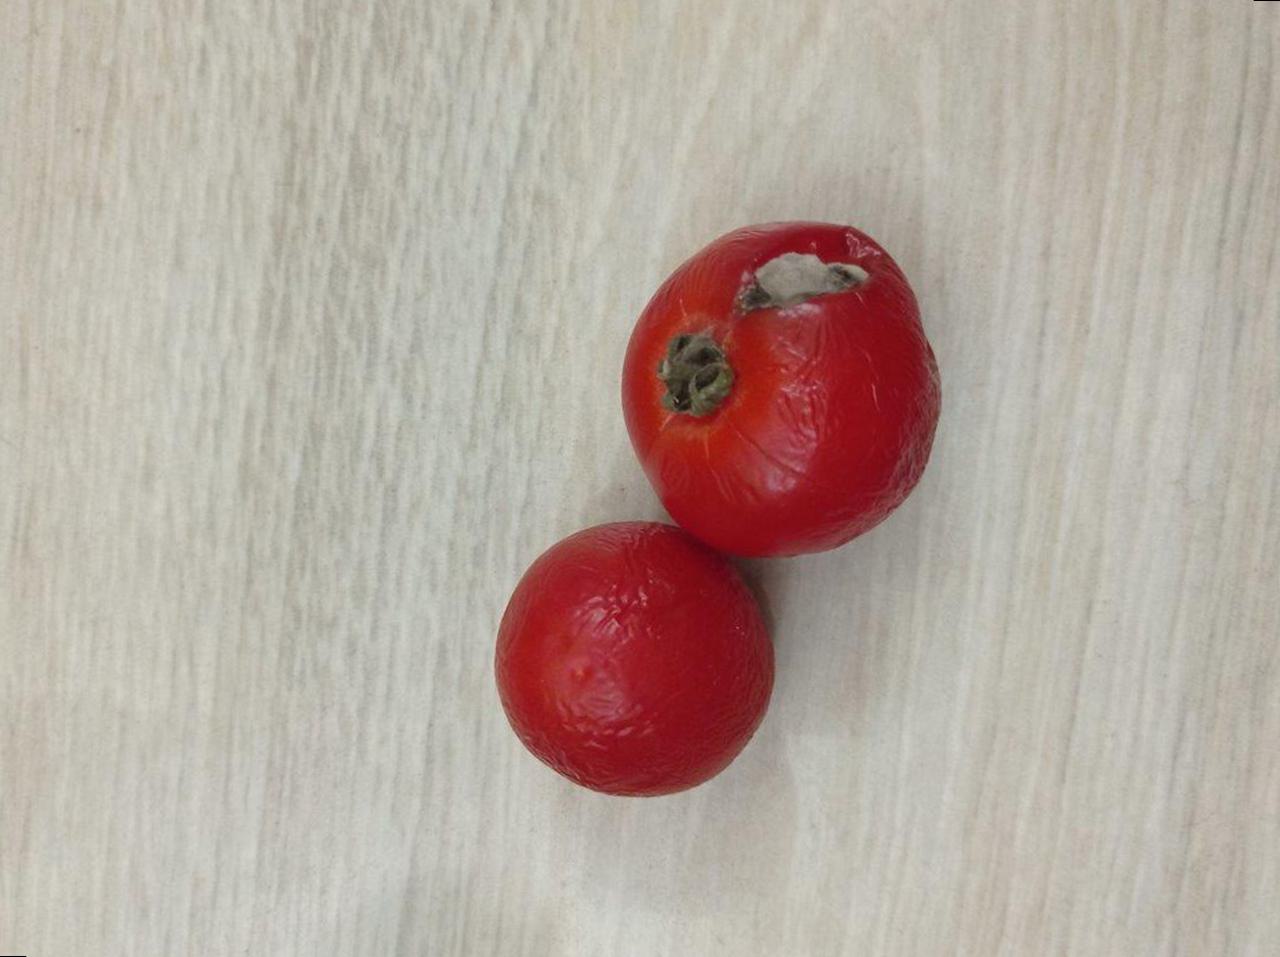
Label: Rotten